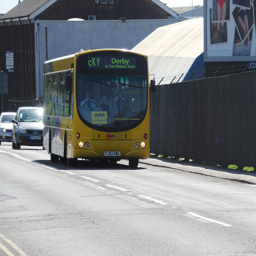
A pretty yellow city bus on a wide street.
A yellow bus driving down a street next to a wooden fence.
THERE IS A BUS DRIVING DOWN THE STREET
A yellow bus travelling down a street with cars trailing.
A daytime bus driving on the road with cars behind it.